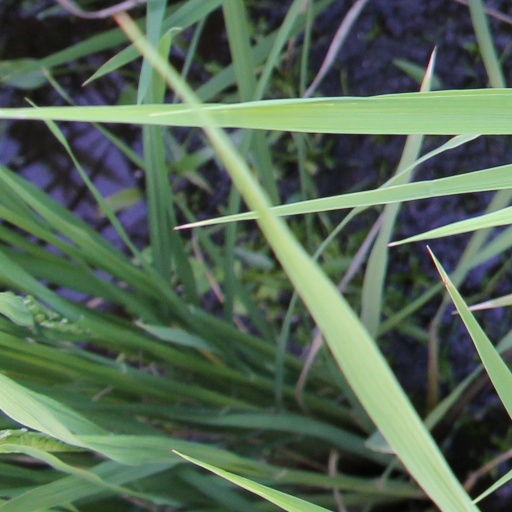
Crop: rice